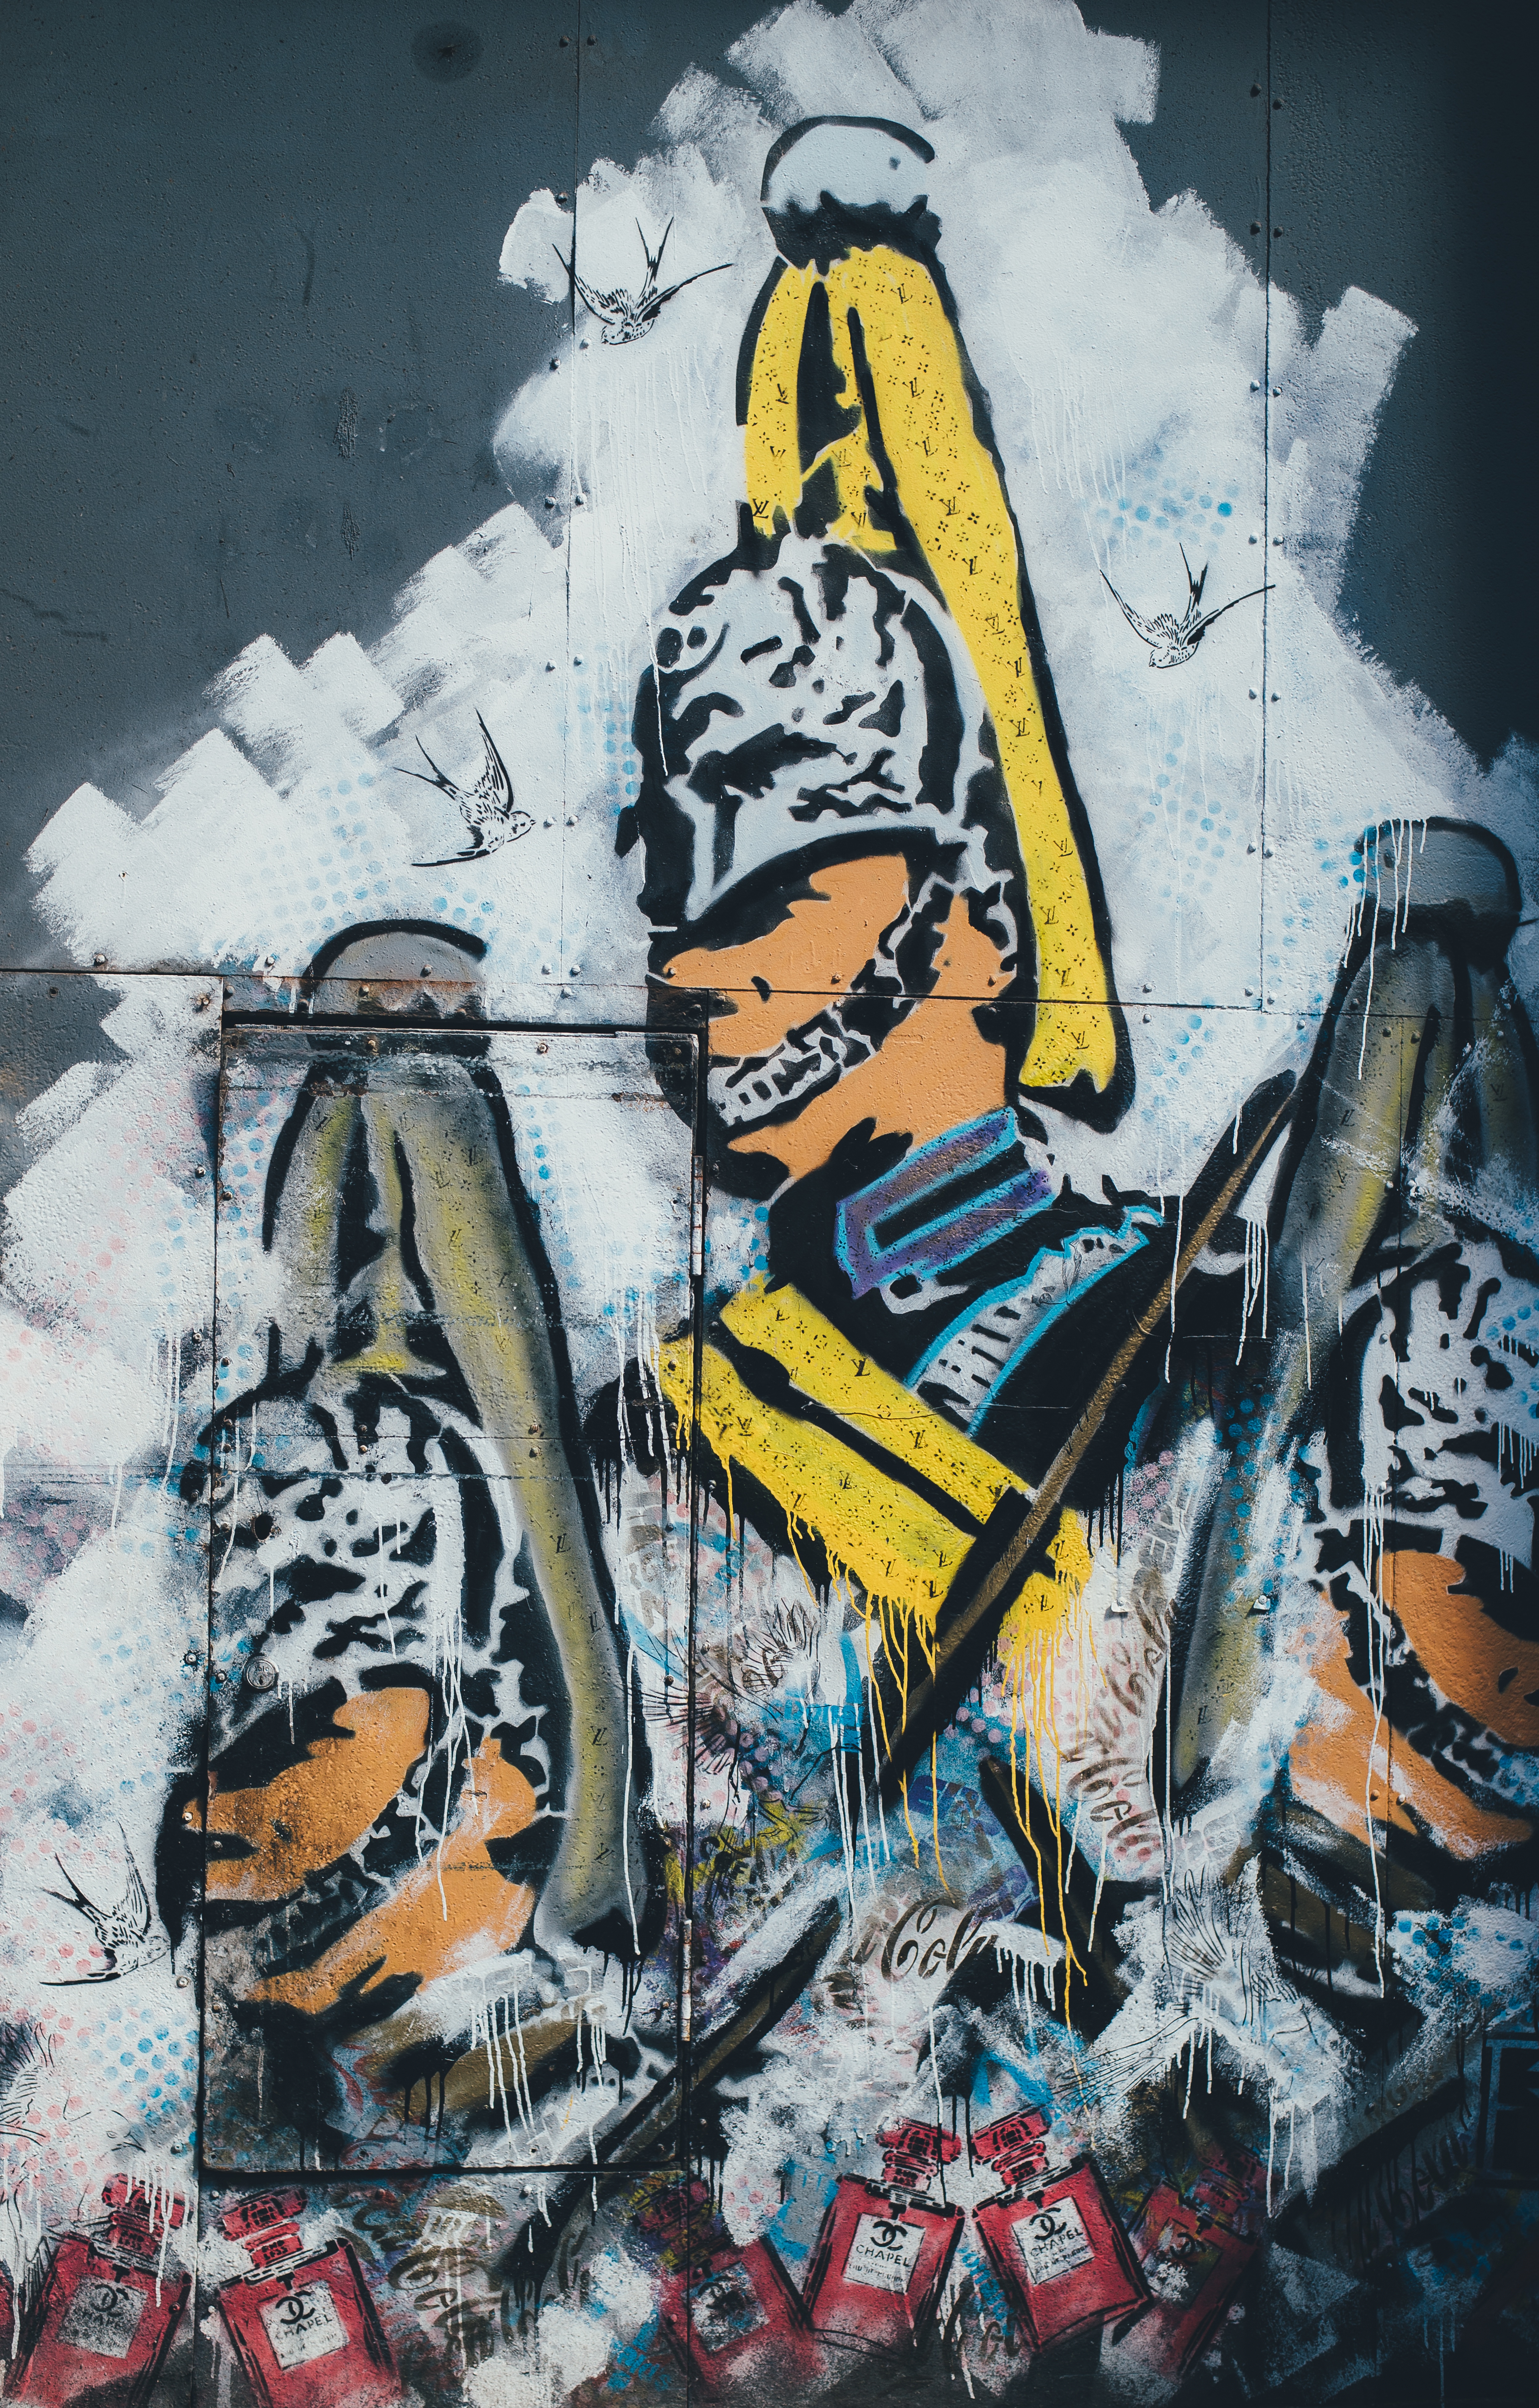
graffiti, painting, street art, art, drawing, illustration, mural